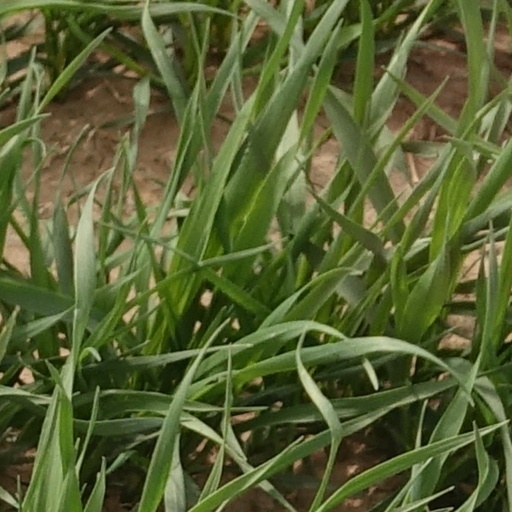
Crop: wheat